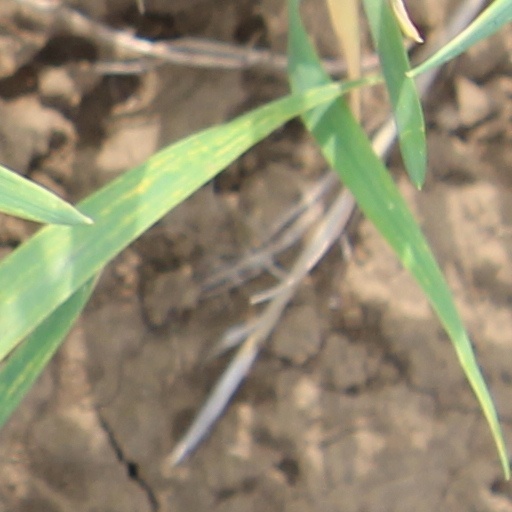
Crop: wheat